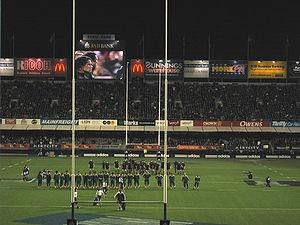
Le Tri-nations 2005 a été remporté par la Nouvelle-Zélande.